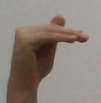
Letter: khaa